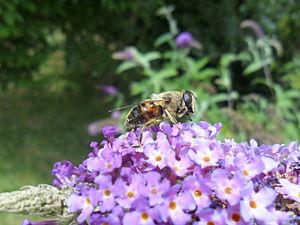
Trouvé le 30/07/12 à 13h18 sur arbre à papillon
L'éristale gluant ou éristale tenace est une espèce d'insectes diptères brachycères de la famille des Syrphidae et de la sous-famille des Eristalinae.